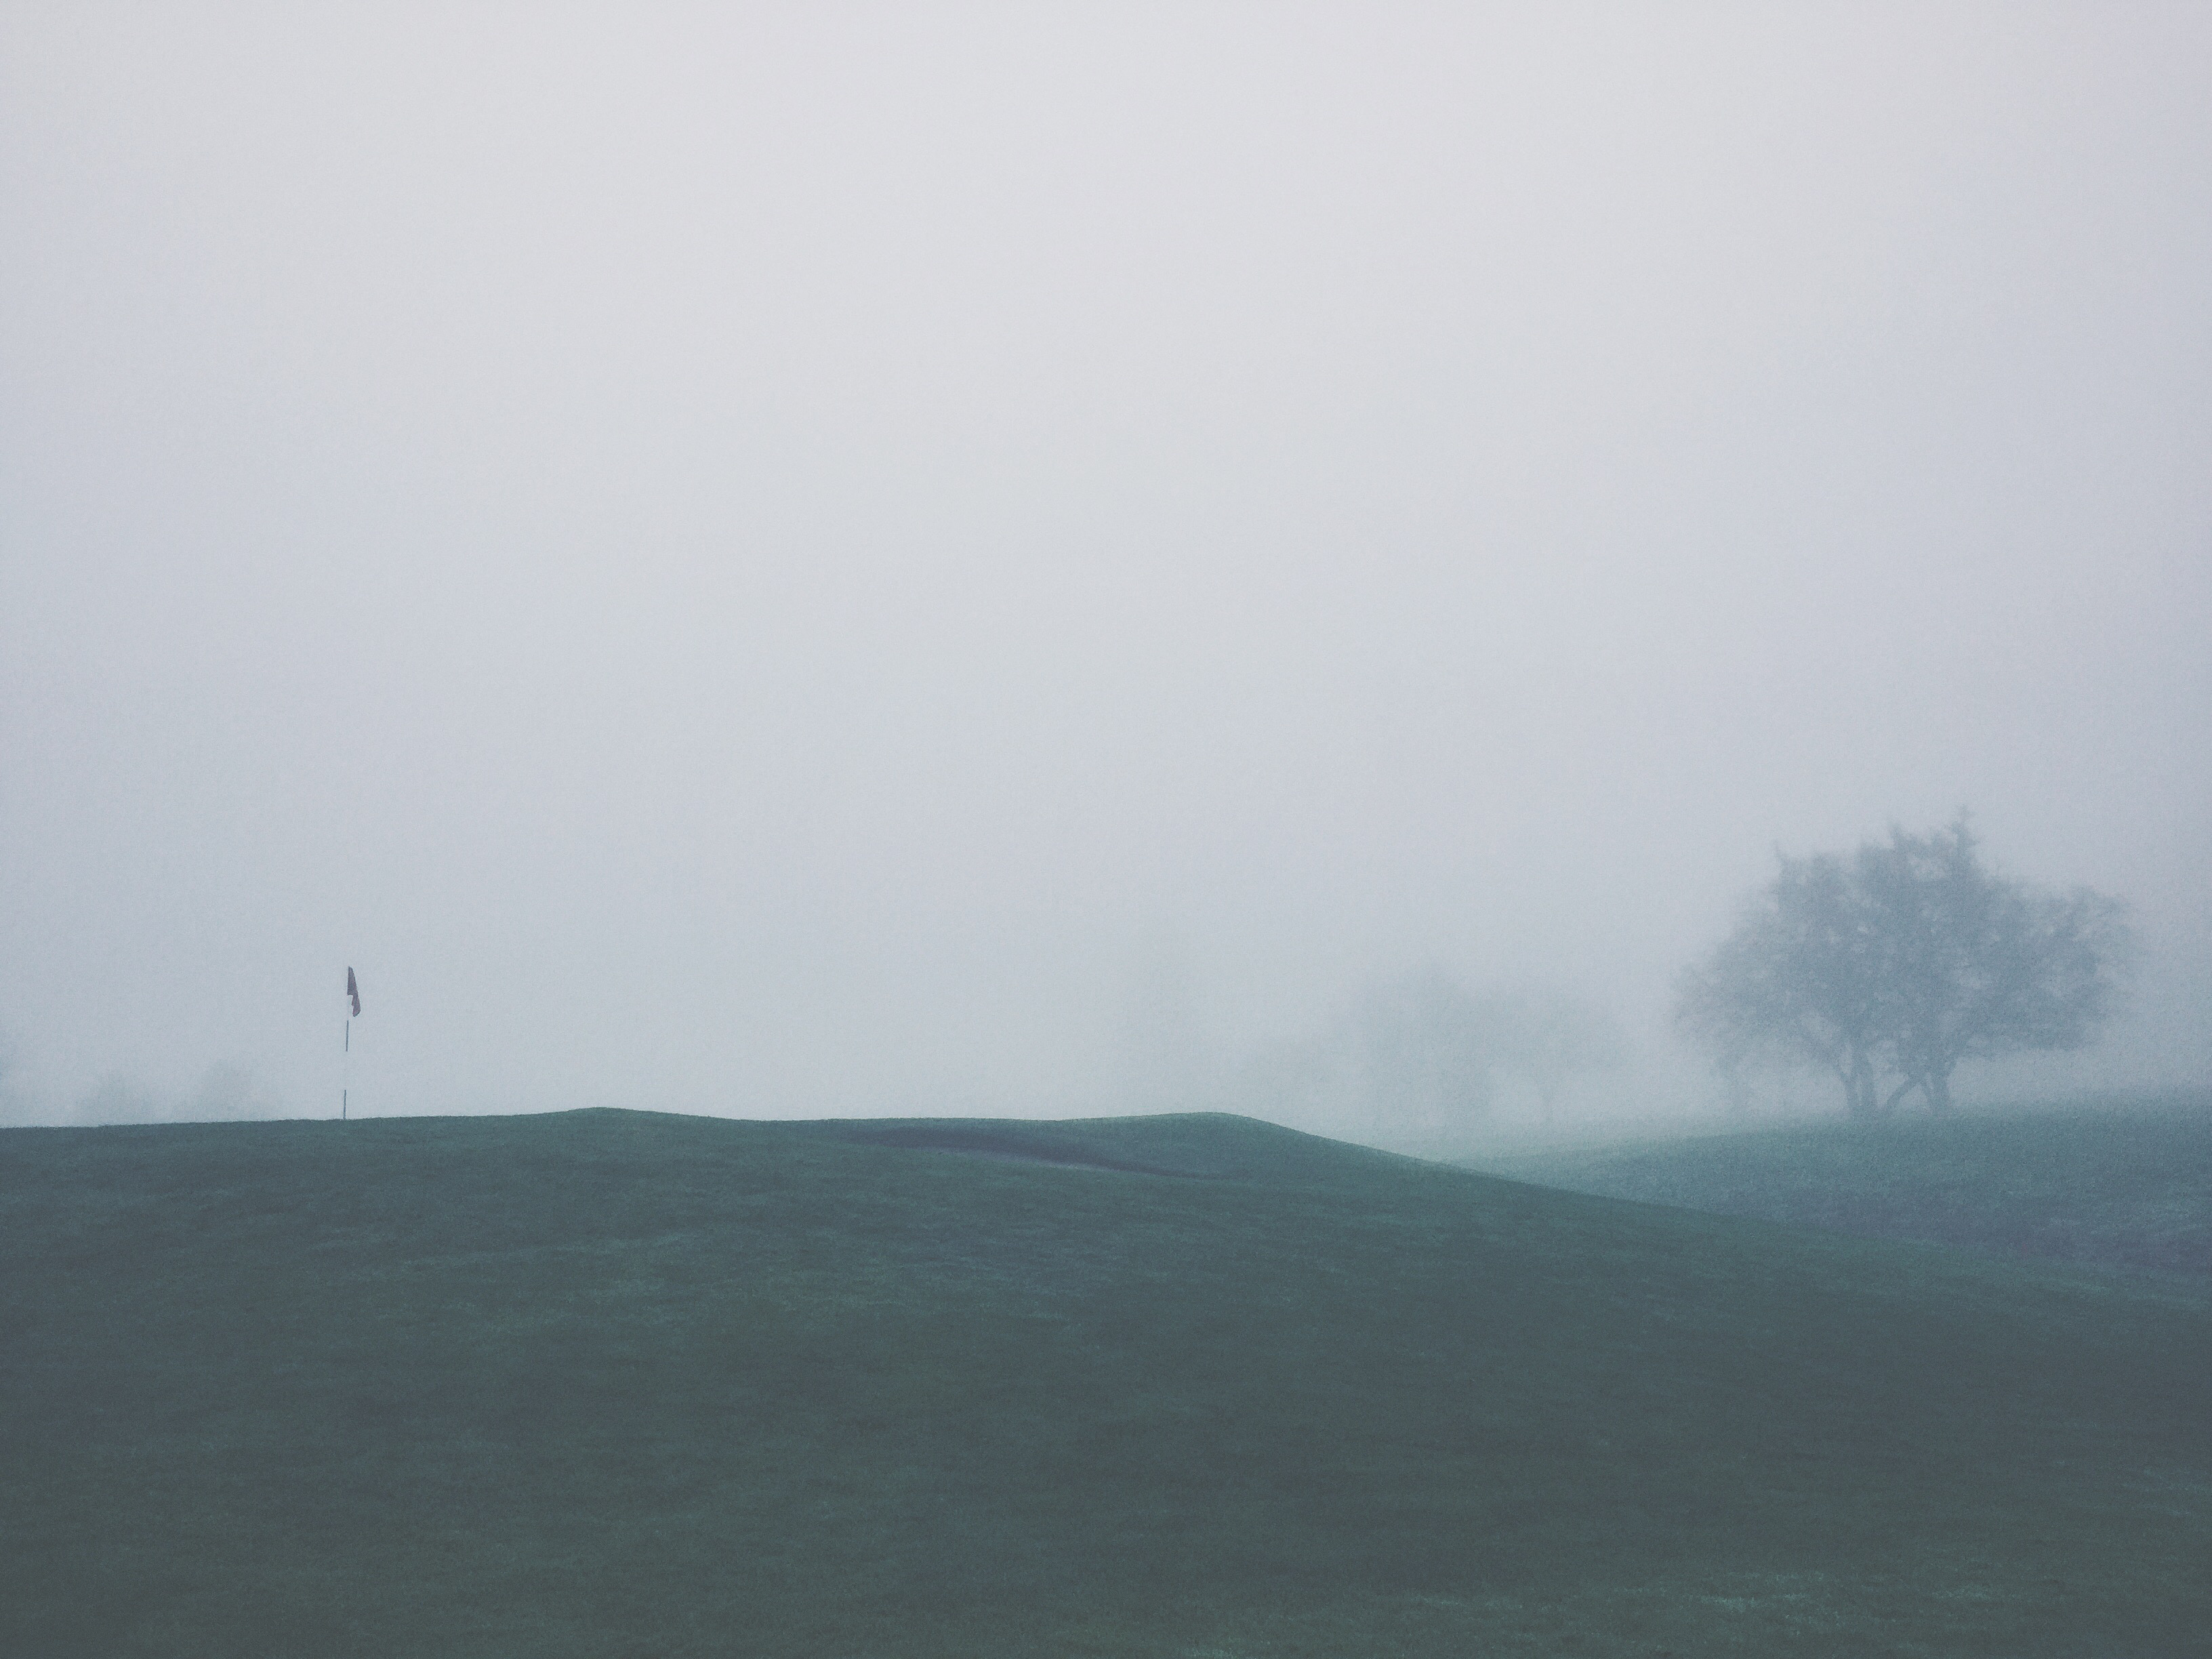
landscape, sea, horizon, mountain, fog, mist, morning, hill, wind, dawn, foggy, weather, haze, golf, misty, atmospheric phenomenon, atmosphere of earth